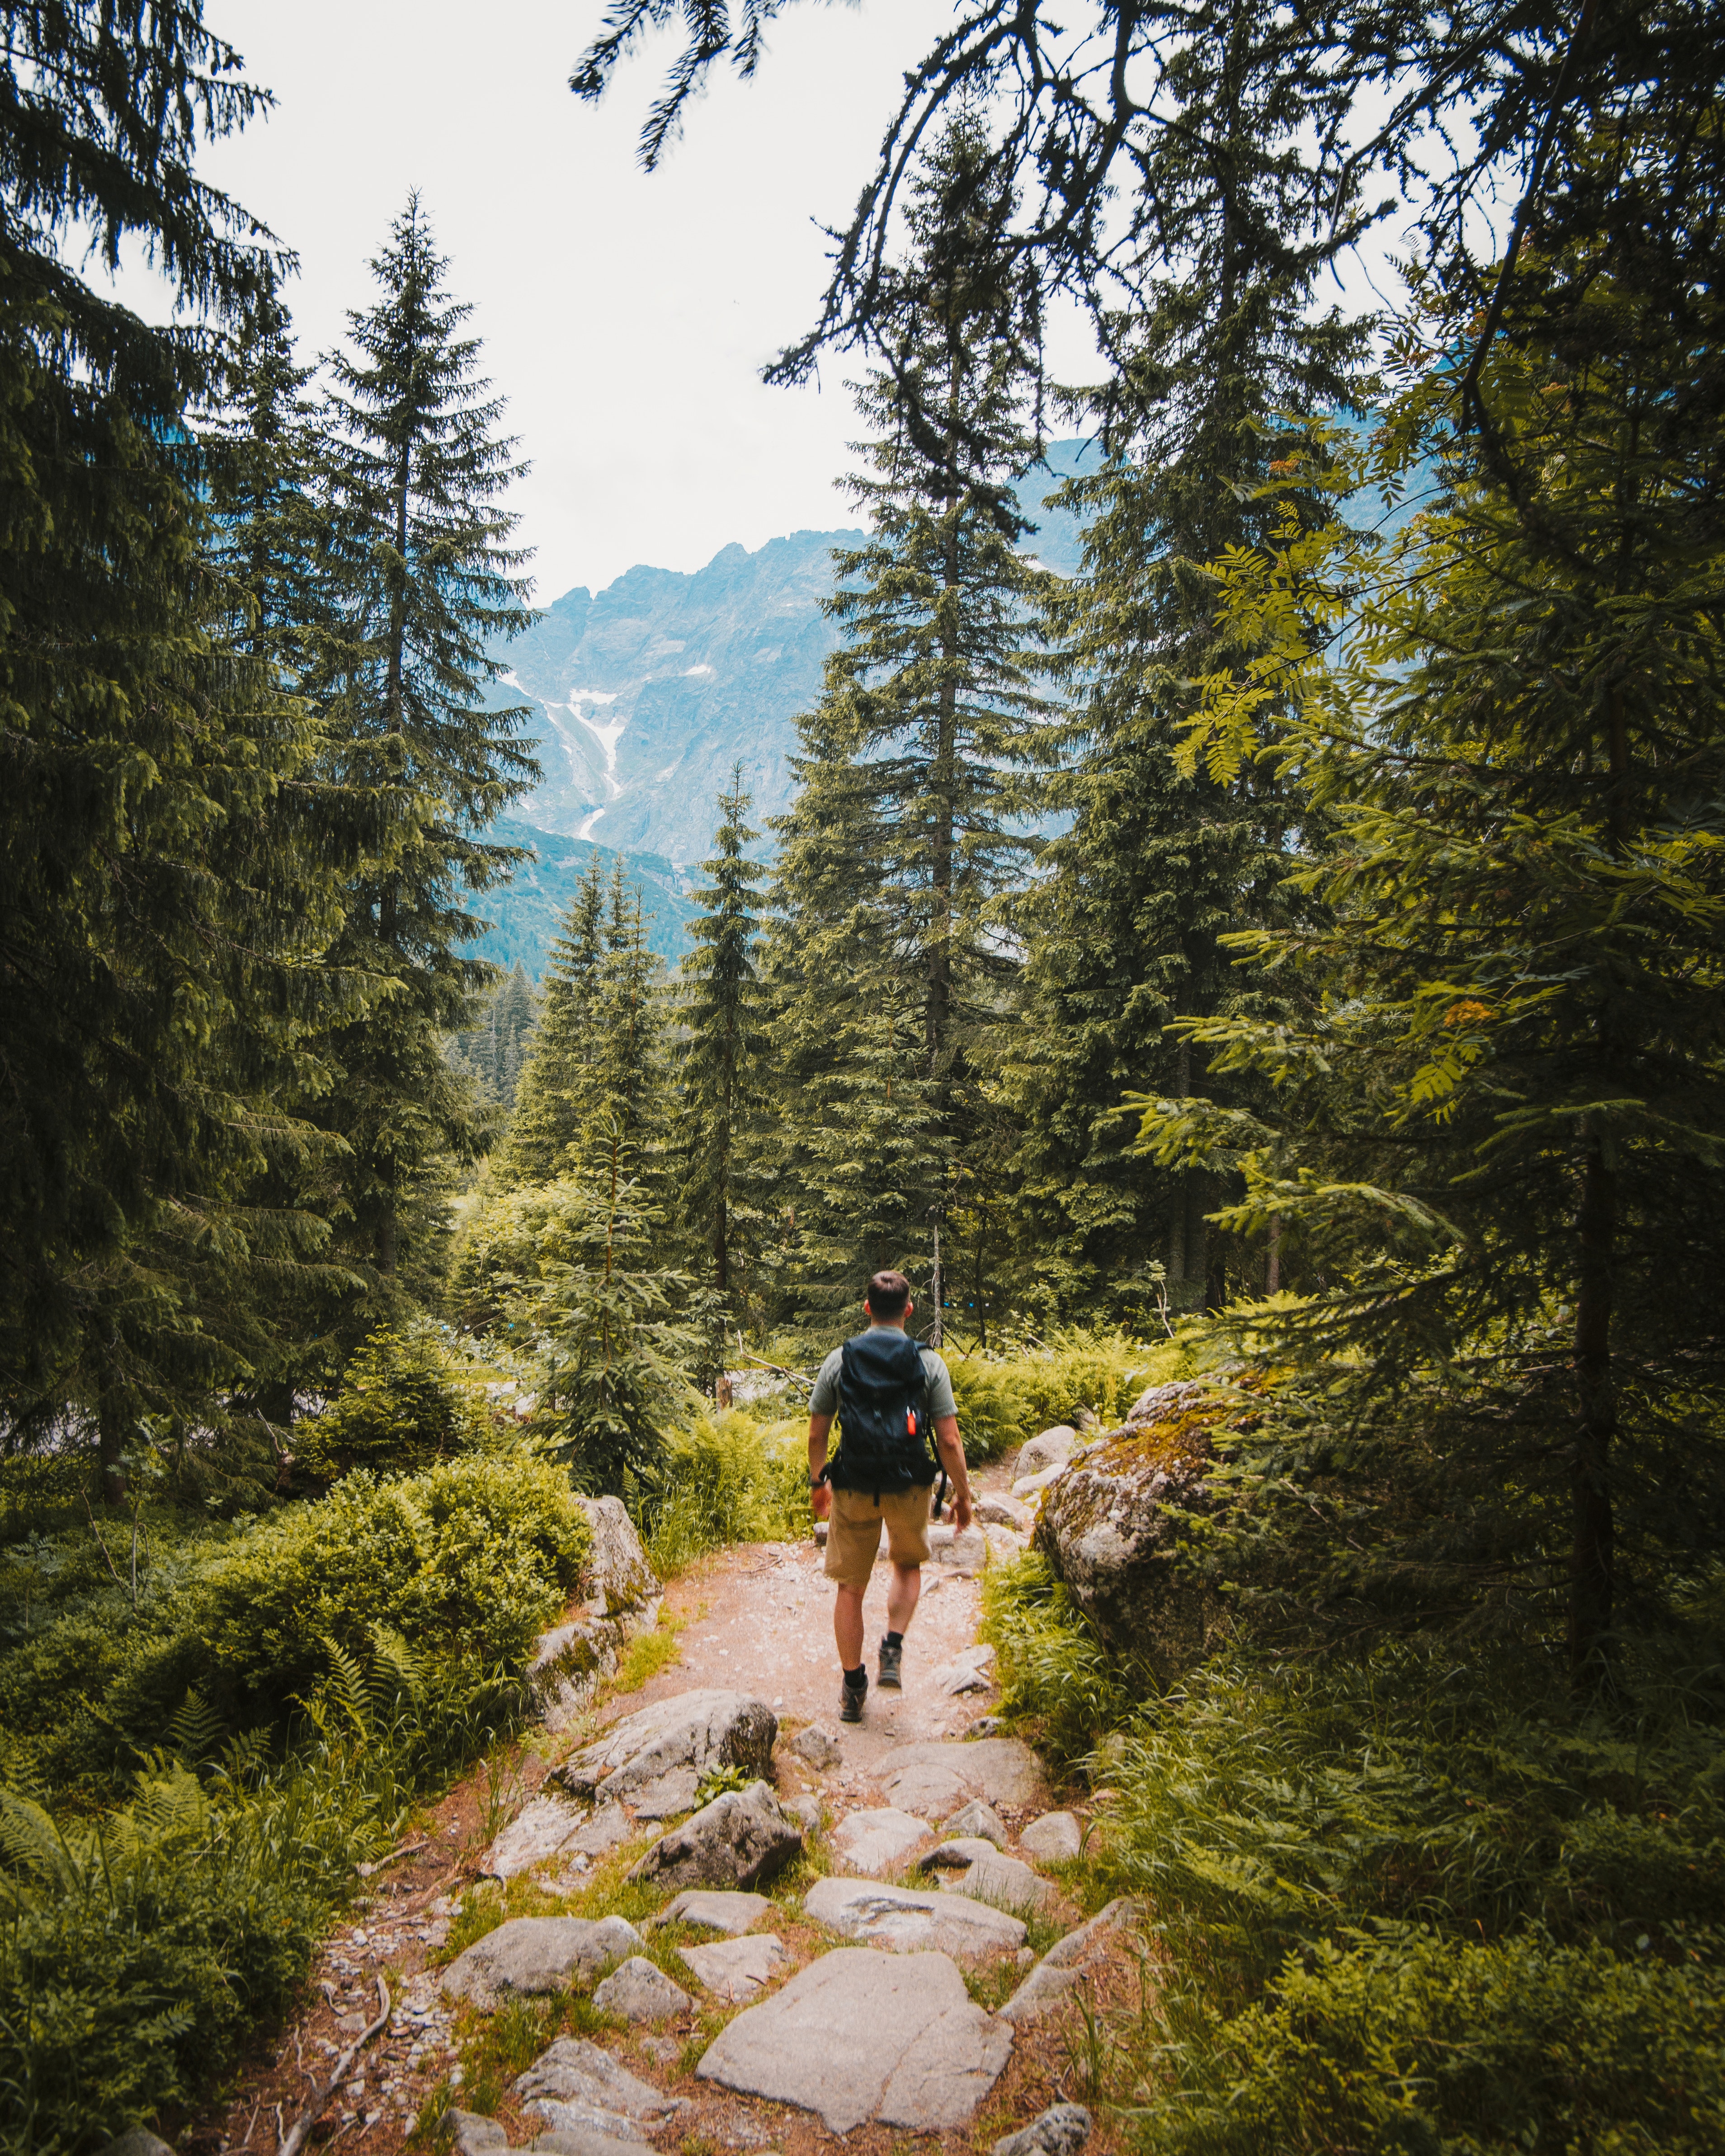
canada, plant, sky, shorts, mountain, People in nature, larch, natural landscape, tree, outdoor recreation, highland, recreation, landscape, road, deciduous, mountain range, grass, hiking, leisure, hill, grove, spruce fir forest, temperate broadleaf and mixed forest, forest, cycling, backpacking, woodland, dirt road, adventure, trail, conifer, jungle, fell, path, ridge, sports, running, endurance sports, walking, cycle sport, Northern hardwood forest, rock, temperate coniferous forest, tropical and subtropical coniferous forests, old growth forest, valdivian temperate rain forest, winter, mountain bike, rainforest, pine, individual sports, fir, long distance running, pine family, vacation, autumn, exercise, mountain pass, vascular plant, alps